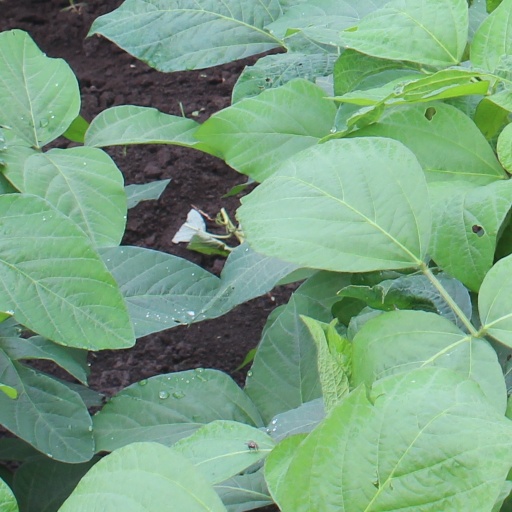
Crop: soybean